List of prisons in Australia

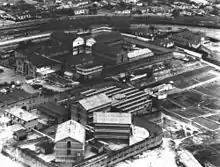
An aerial view of Boggo Road Gaol, Brisbane, "circa" 1954.

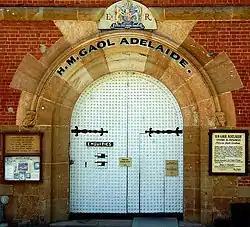
Main Entrance to the former Adelaide Gaol, now a museum.

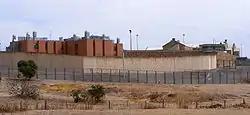
Rear of Yatala Labour Prison, showing walls and watchtower, in 2008.

Prisons in South Australia are managed by the South Australian, Department for Correctional Services apart from the Mount Gambier Prison and Adelaide Remand Centre which are managed by GSL Group.